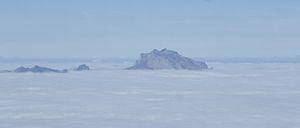
La Tournette est un sommet du massif des Bornes culminant à 2 350 m. Le chaînon de la Tournette sépare le lac d'Annecy de la dépression de Thônes.